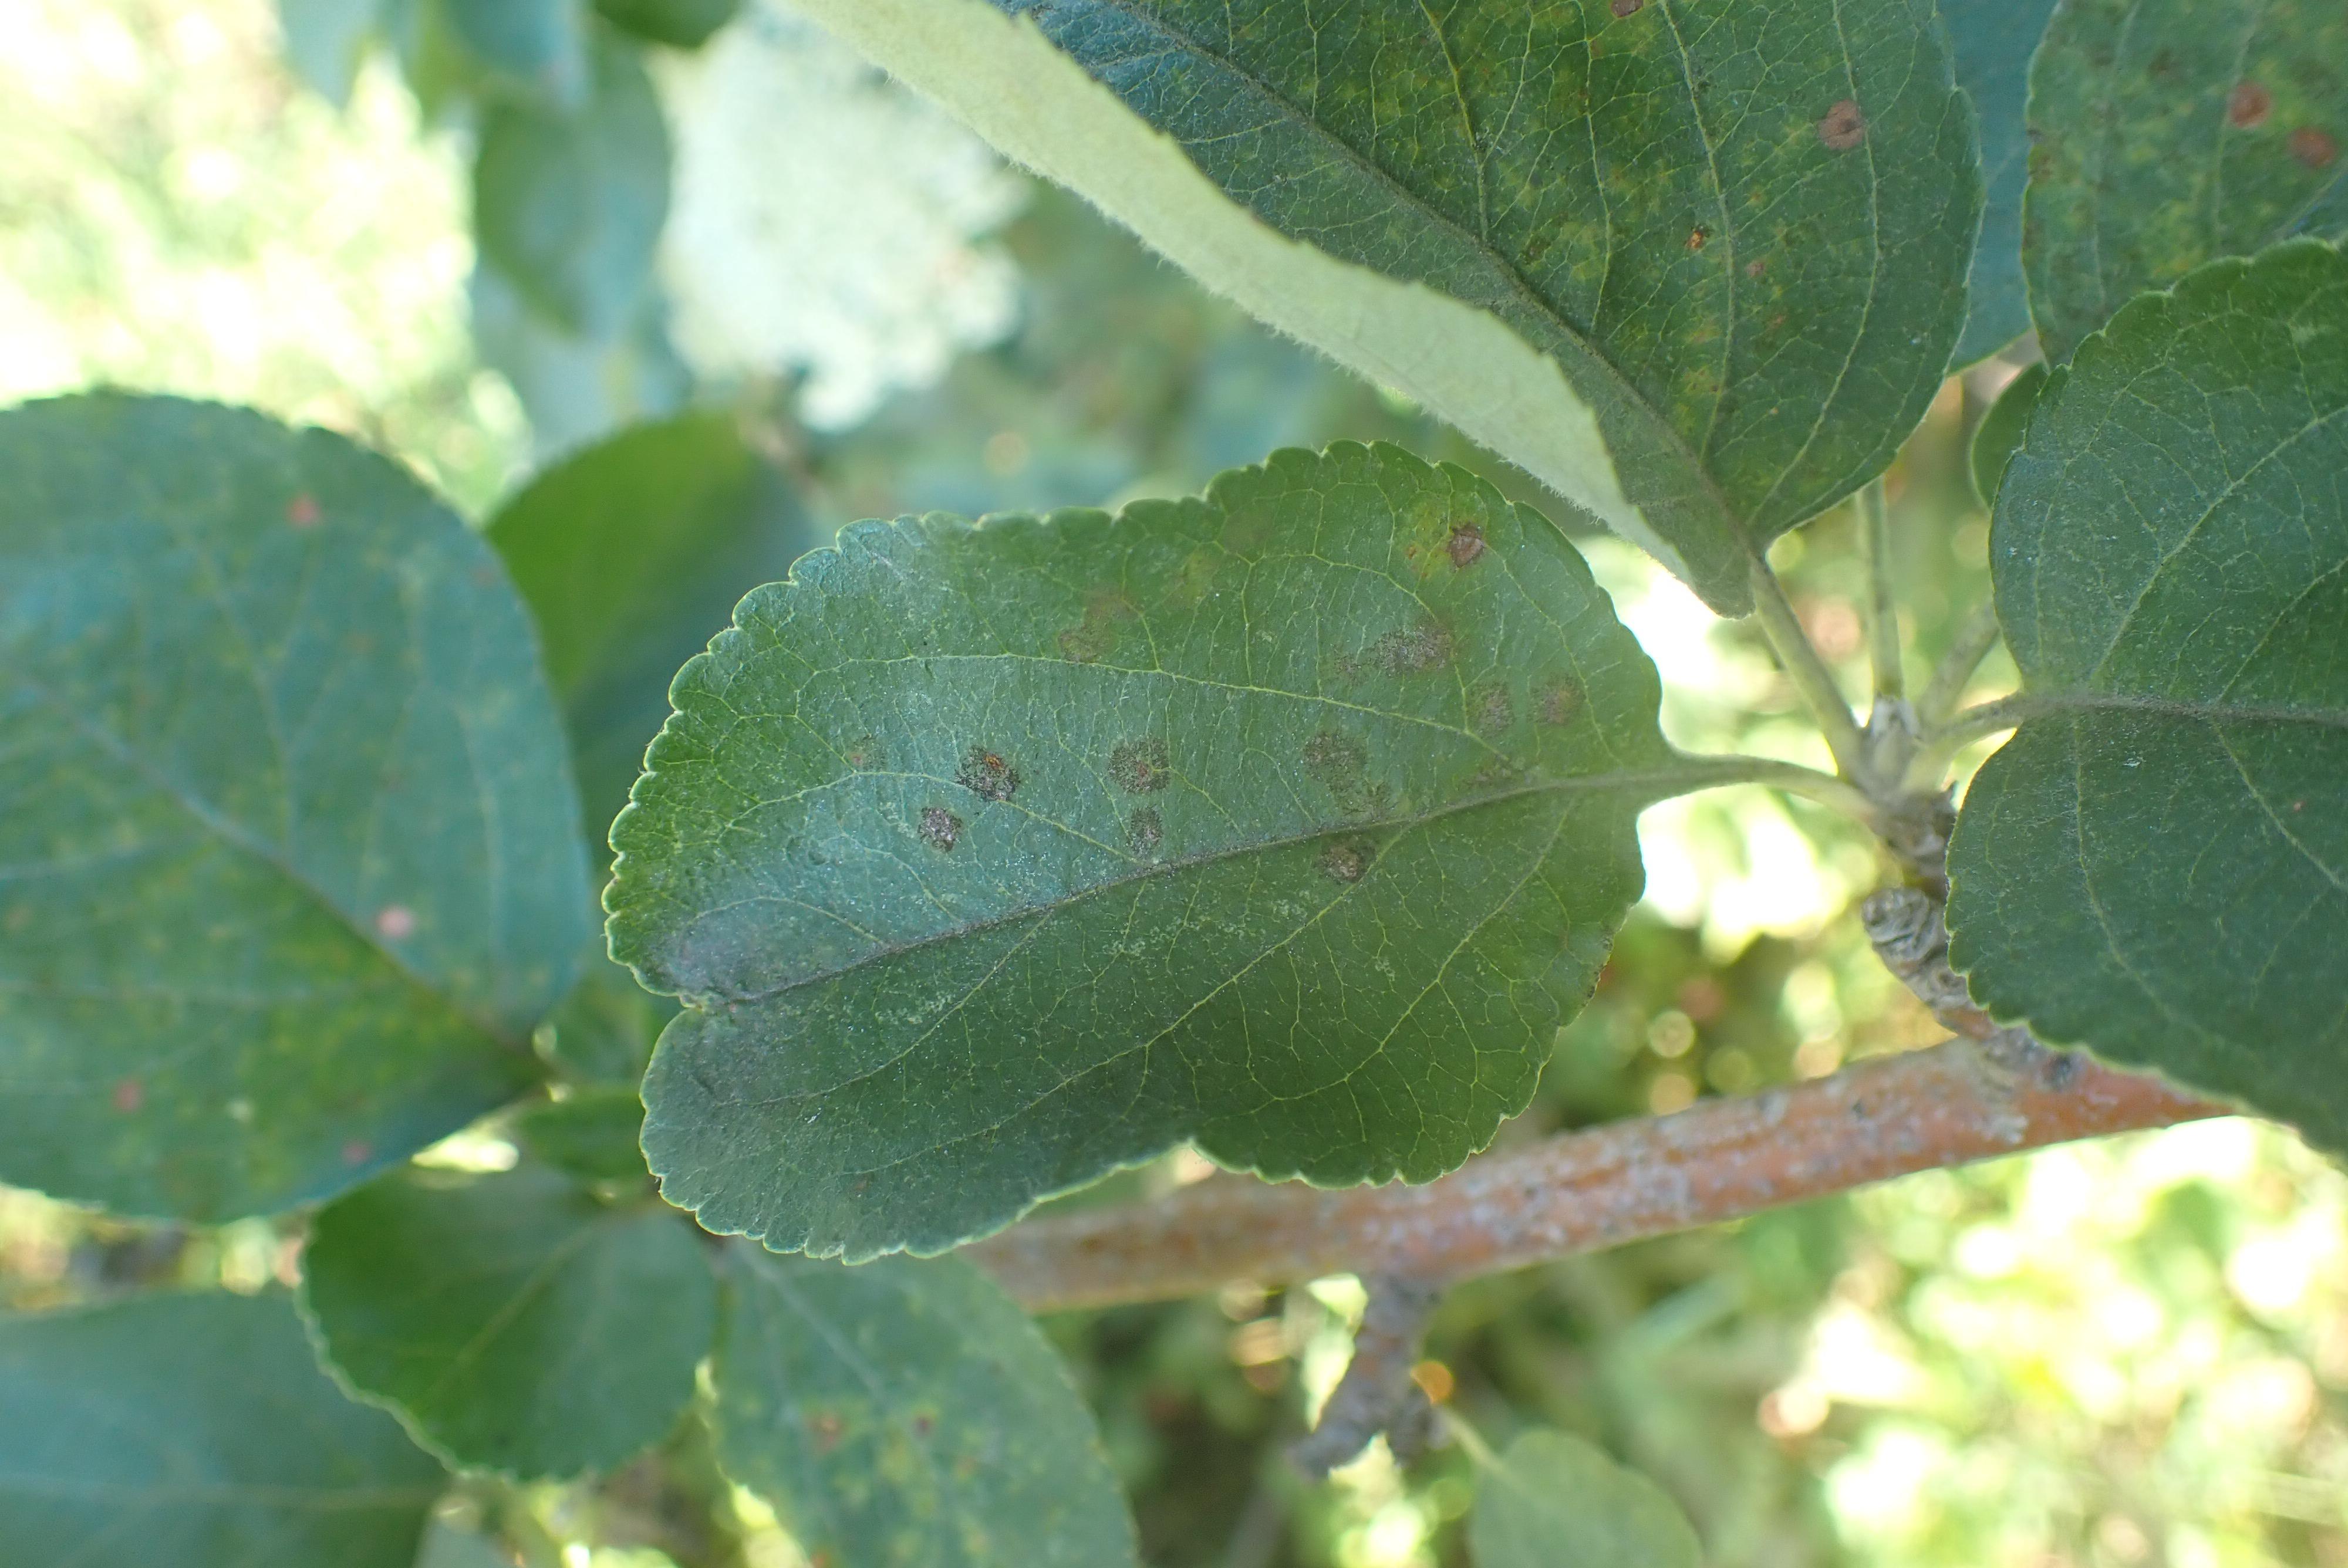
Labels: scab